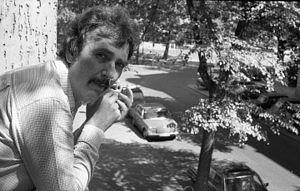
Oskar Pastior est un poète germano-roumain. Il a été couronné en 2006 du très prestigieux prix Georg-Büchner. En France, il est surtout connu comme représentant allemand de l'Oulipo.